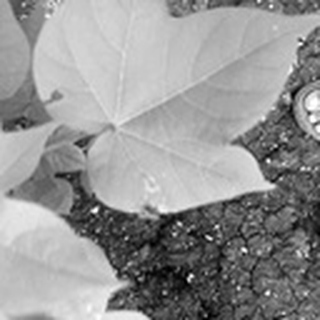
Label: healthy_cotton